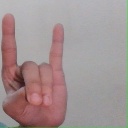
अक्षर: श